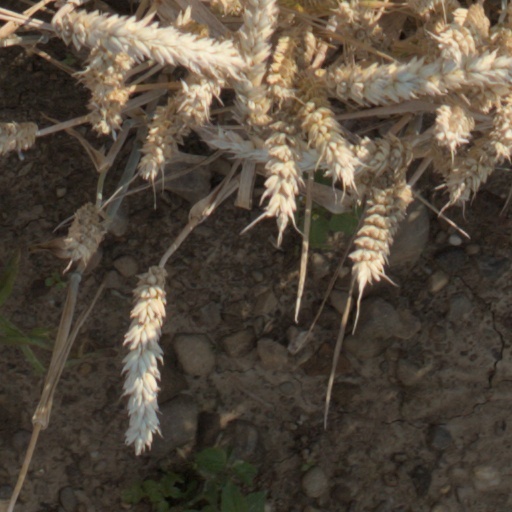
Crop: wheat